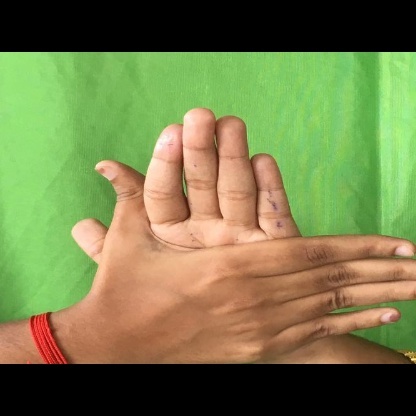
Mudra: Chakra